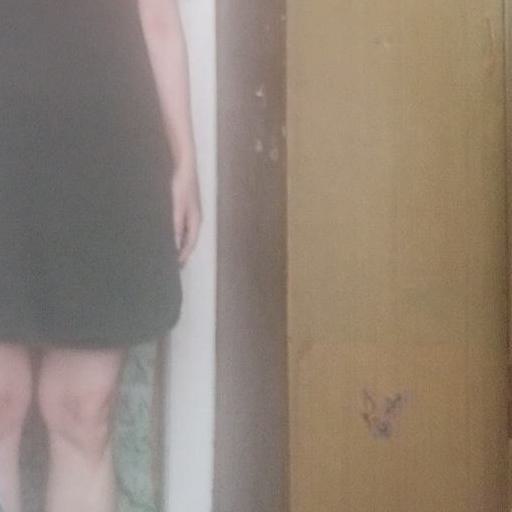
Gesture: no_gesture